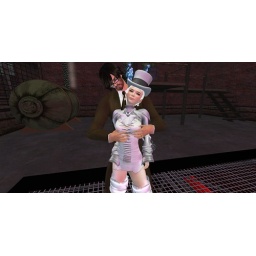
Here's a snapshot of Nue and Rain. Nue is the girl dressed in white while Rain is the guy behind her.